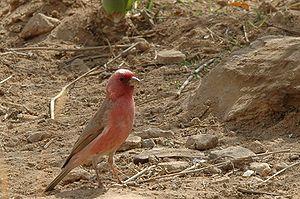
Roselin est un nom vernaculaire ambigu désignant en français certaines espèces appartenant à plusieurs genres de la famille des Fringillidae, dont il est devenu le nom de genre normalisé. Mais il qualifie aussi un étourneau, l'Étourneau roselin, dont il est la traduction normalisée de l'épithète spécifique roseus.
Le genre Carpodacus comprend 26 espèces d'oiseaux appartenant à la famille des Fringillidae.
Le Roselin du Sinaï est une espèce de passereaux appartenant à la famille des Fringillidae.